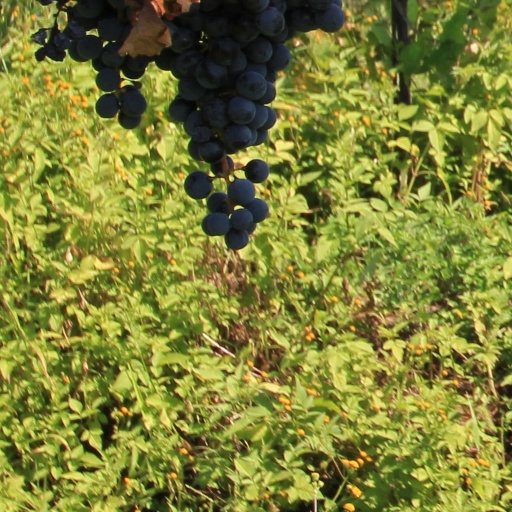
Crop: grape